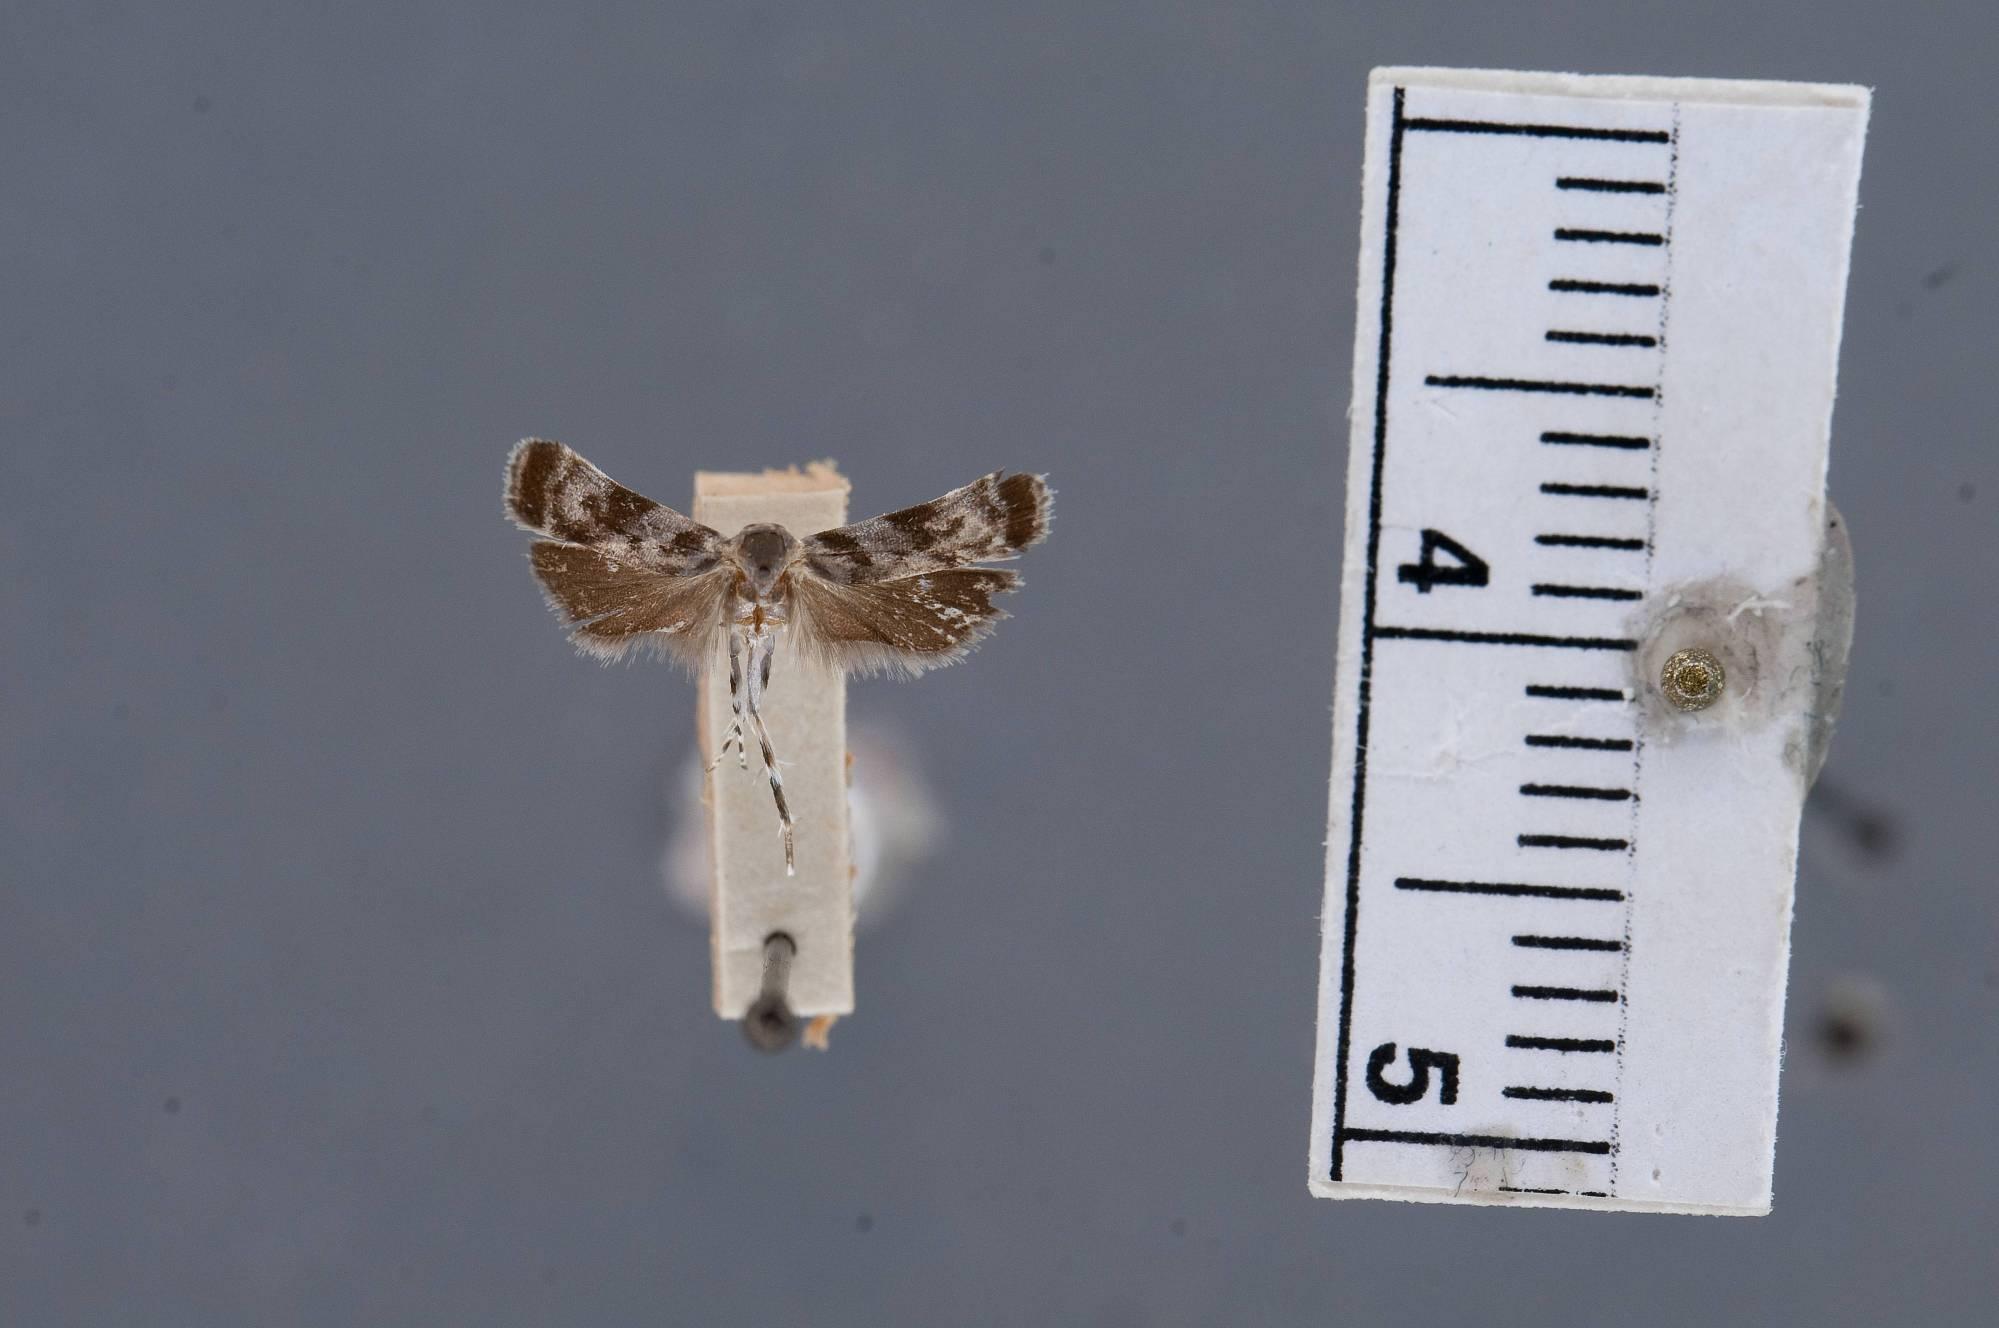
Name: Anacampsis peculella
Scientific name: Anacampsis peculella Busck, 1914
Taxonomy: Animalia, Arthropoda, Insecta, Lepidoptera, Glossata, Gelechiidae, Anacampsinae
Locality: Paraiso, Canal Zone, Panama